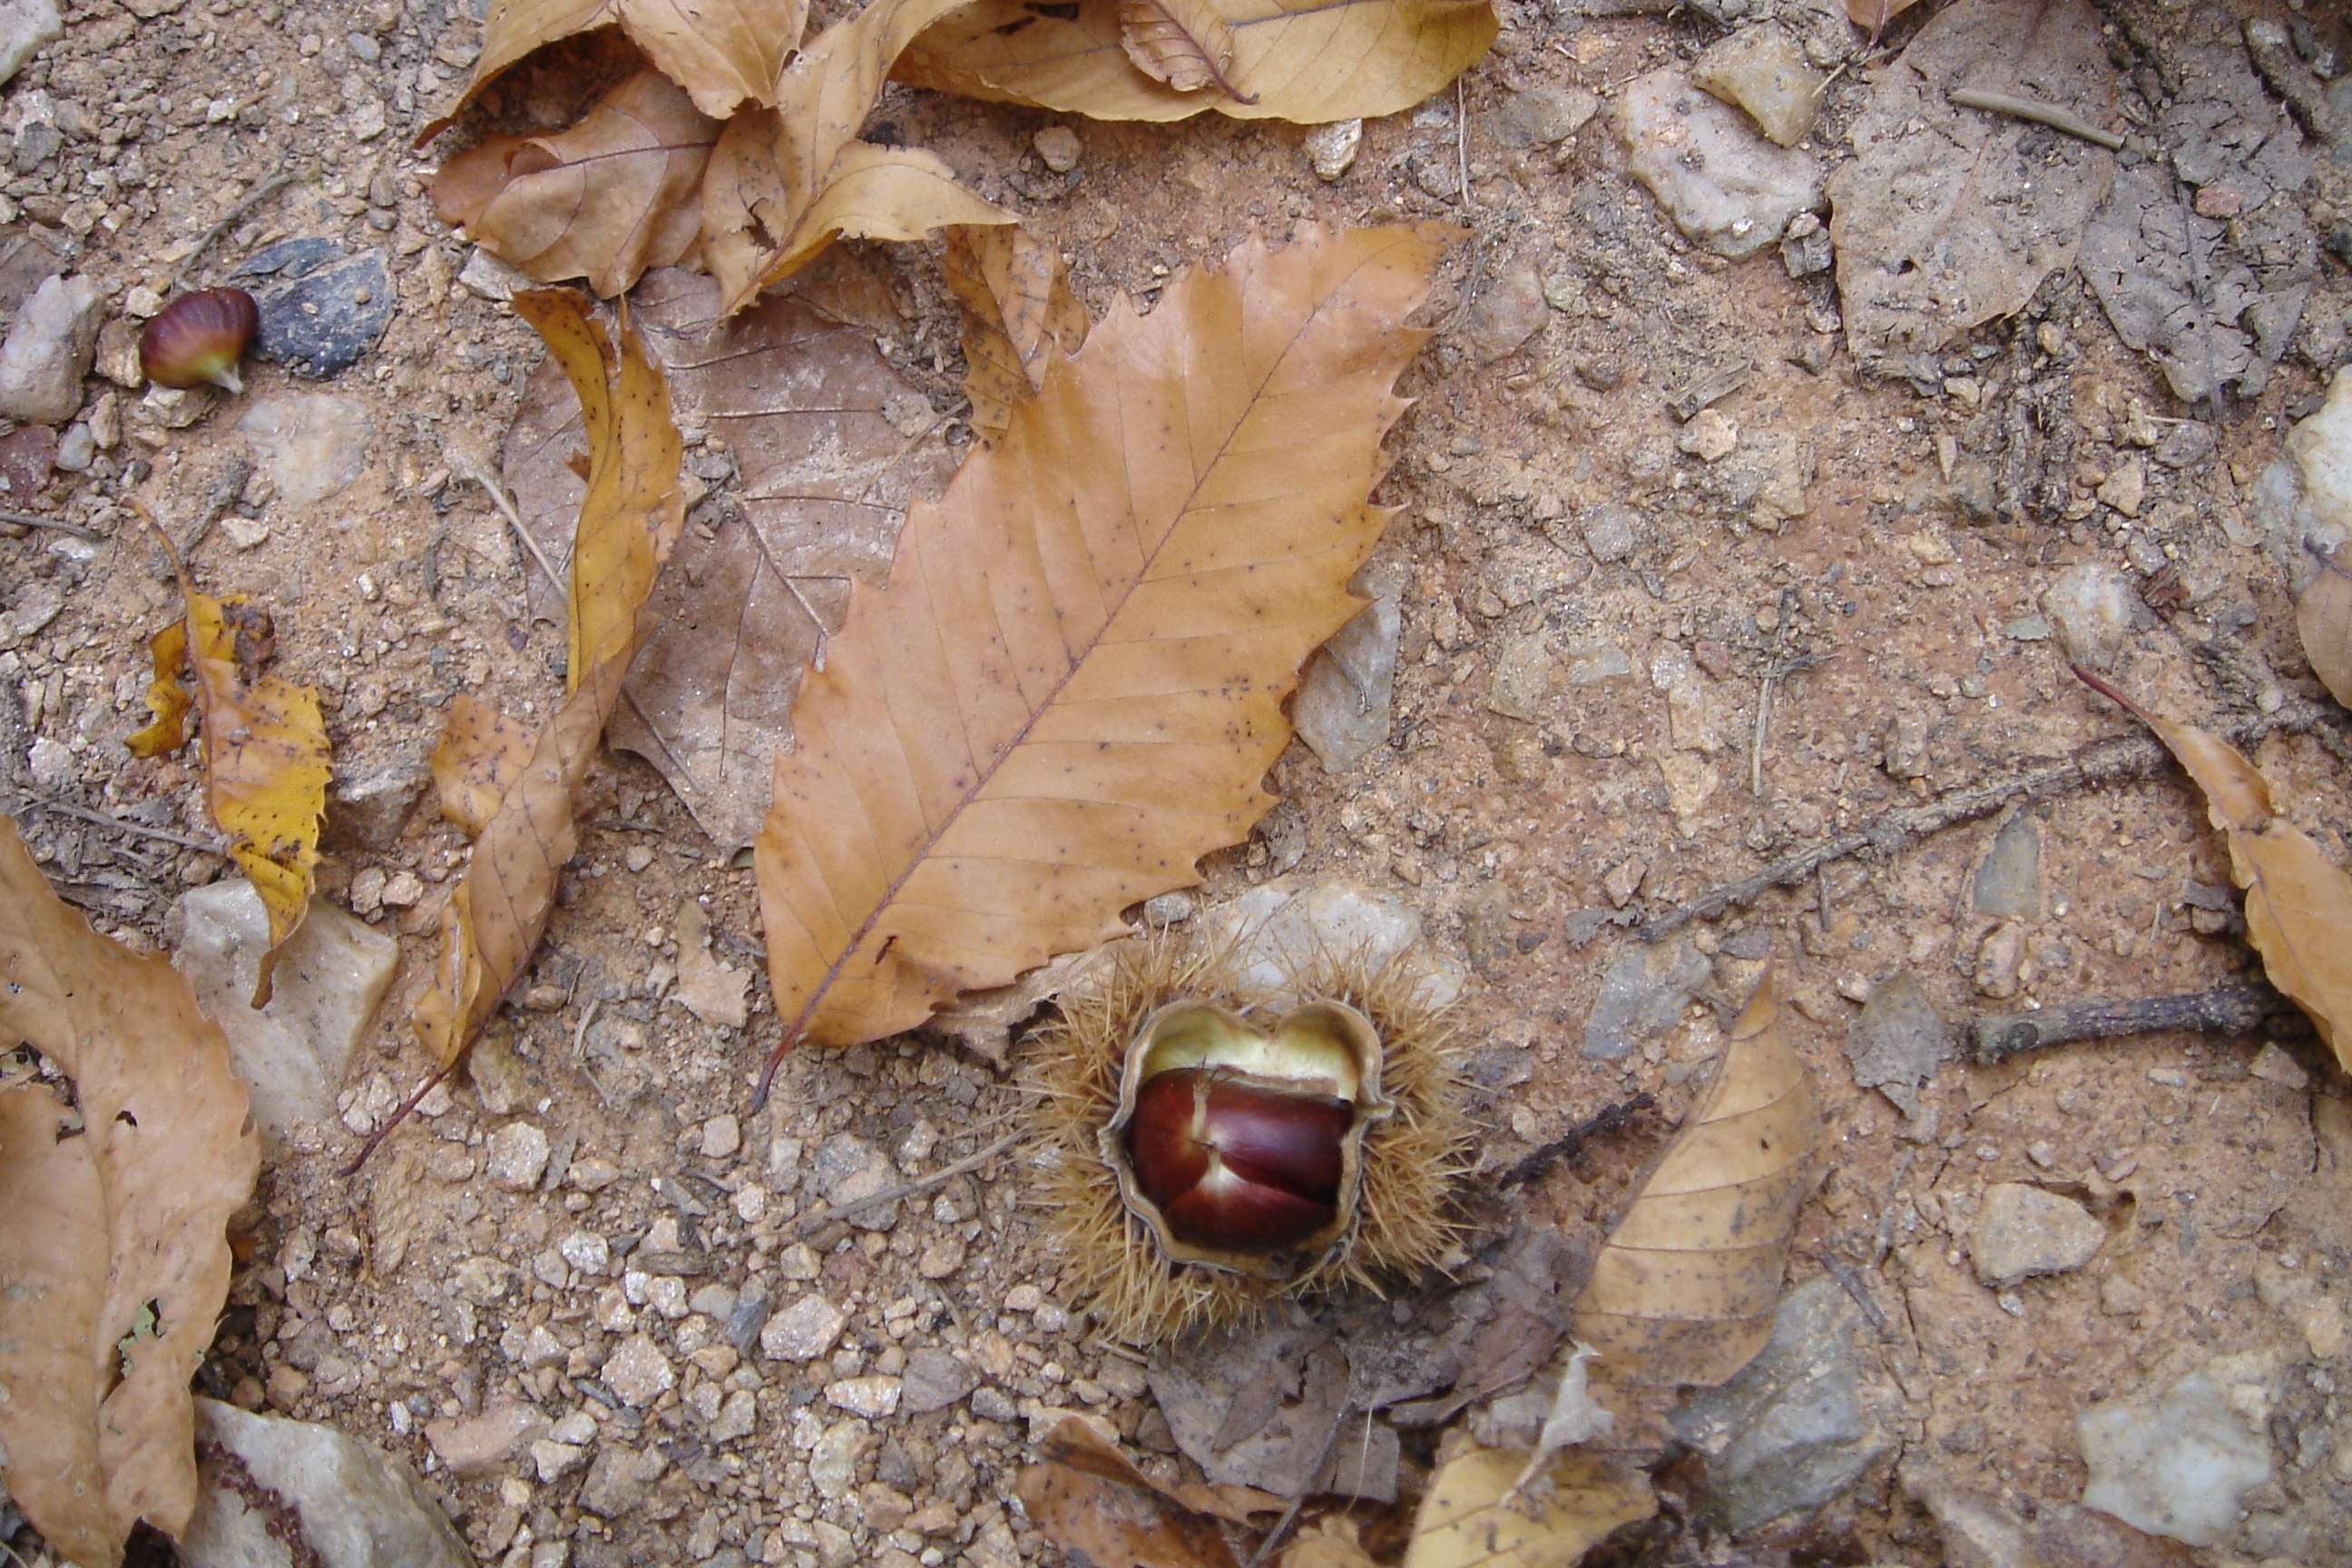
nature, leaf, fall, trunk, wildlife, insect, brown, soil, moth, season, fauna, invertebrate, leaves, october, chestnut, macro photography